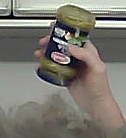
Product: barilla_pesto